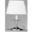
Label: lamp